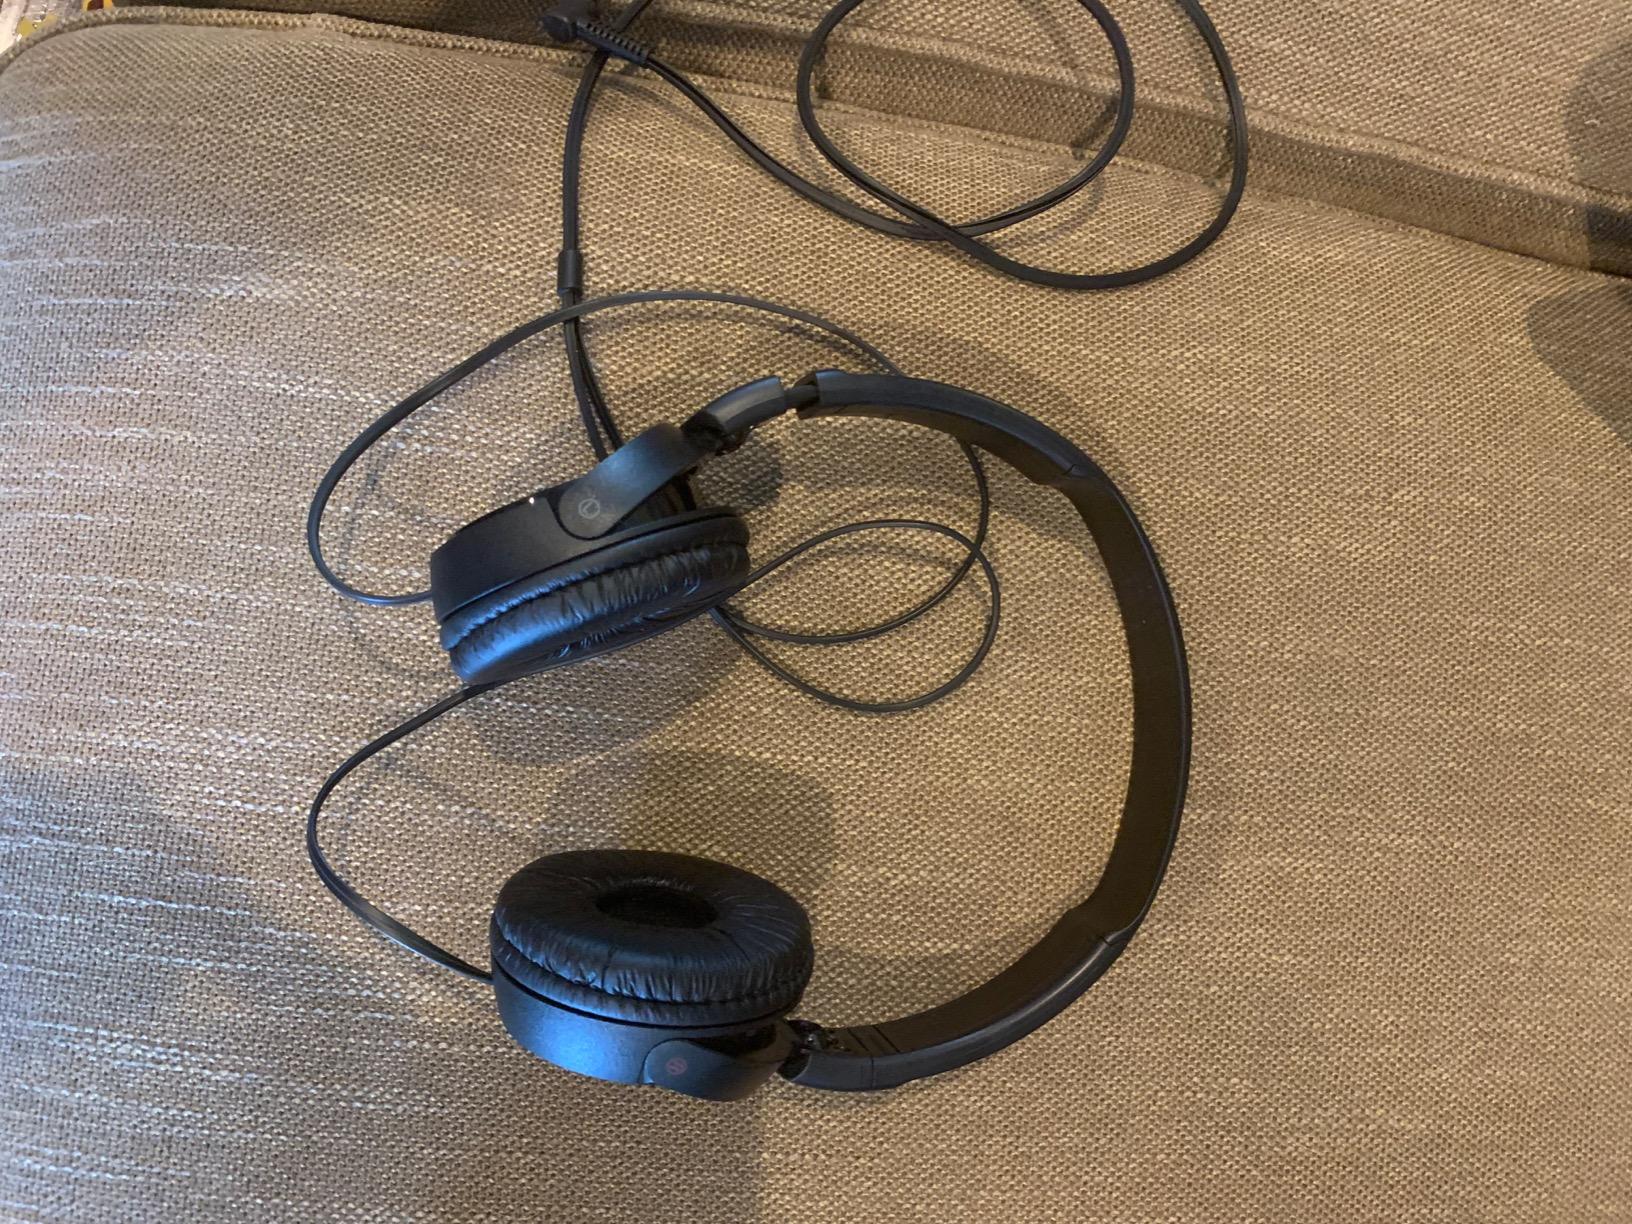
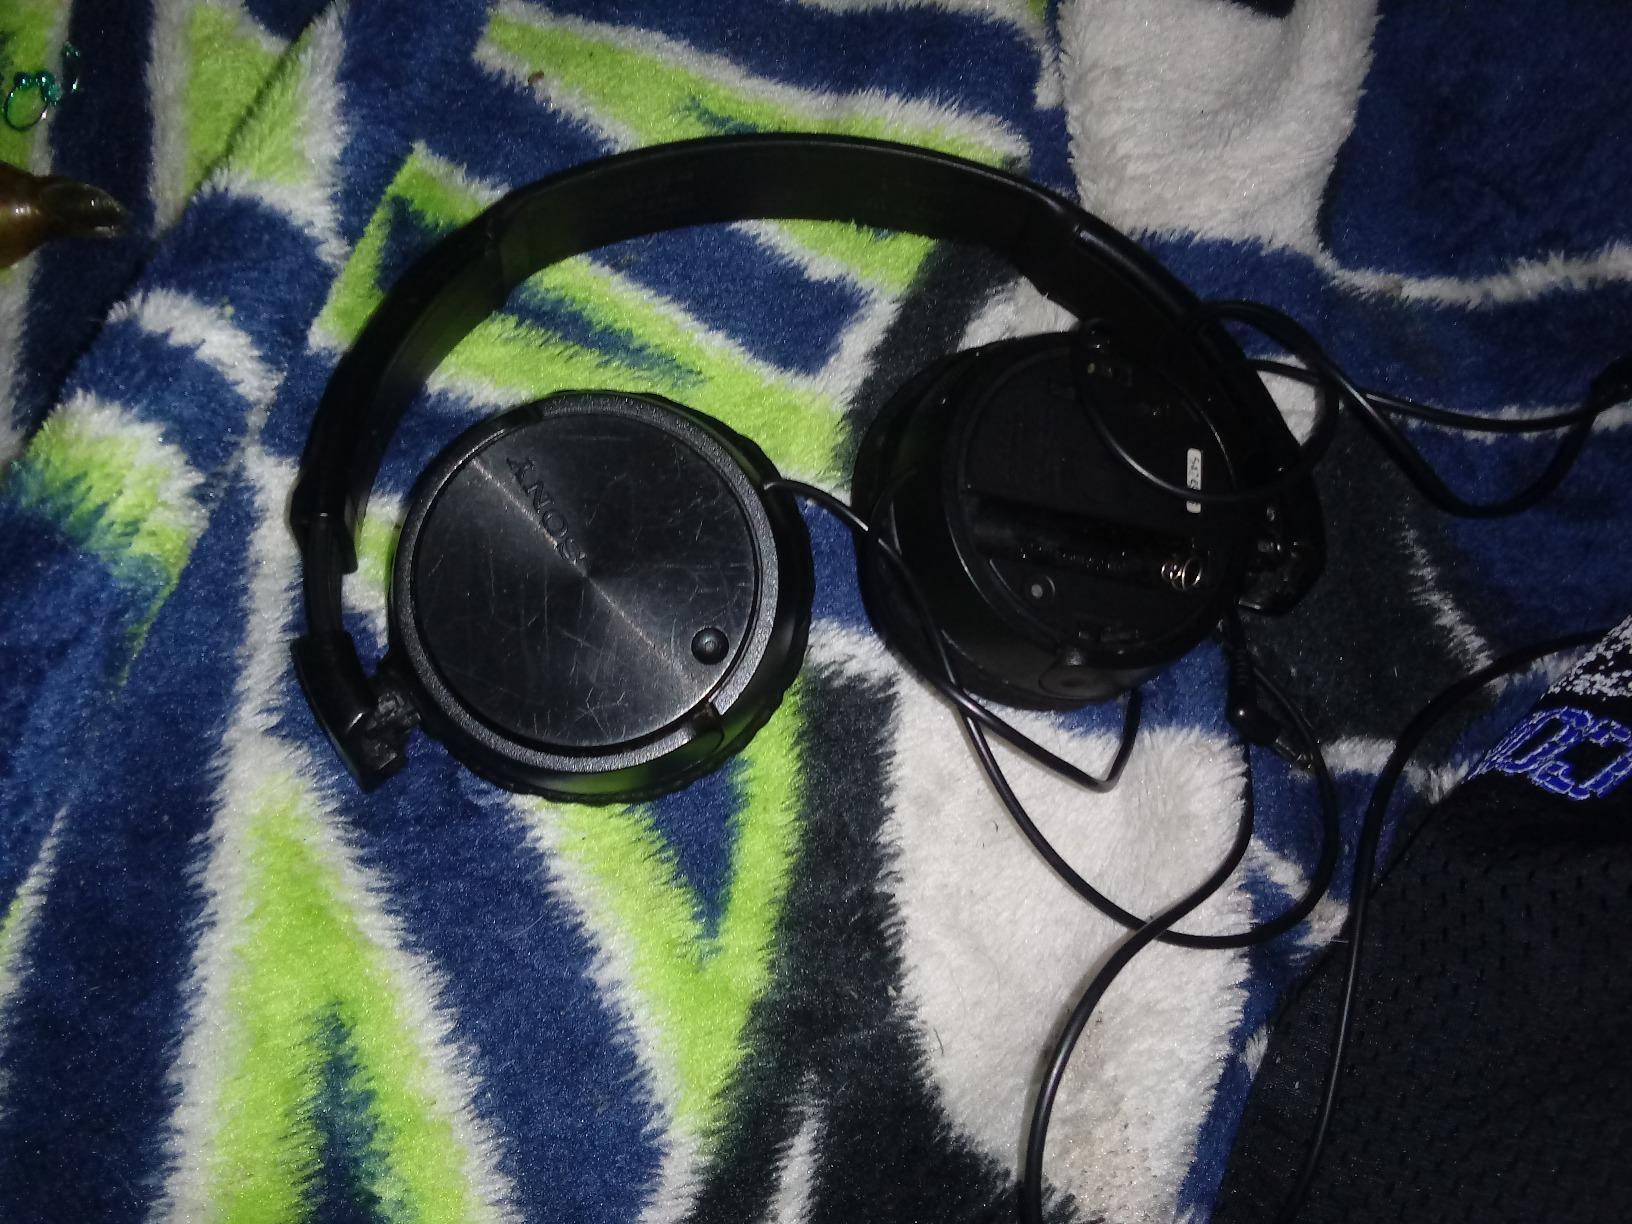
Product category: headphones
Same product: yes